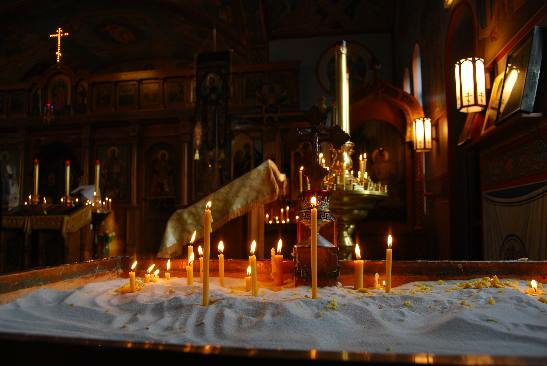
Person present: No